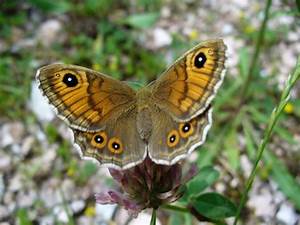
Label: butterfly